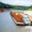
Label: ship